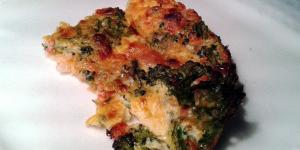
tortilla de brocoli con queso